United States Academic Decathlon

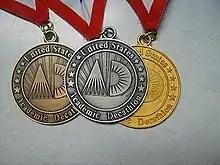
Bronze, silver, and gold medals from the e-Nationals competition, which are the same as those of the National competition

Each of the ten events is worth 1,000 points, for a possible 10,000-point individual total. Only the top two scores from the Honors, Scholastic and Varsity divisions are counted for the team score. Until 2013, 60,000 was the maximum possible team score. In 2013, Super Quiz became a 10,000 point event that only counts for the team score, making the maximum possible team score 70,000. With the exception of math and Super Quiz, the objective tests each have 50 questions worth 20 points a piece. The math test is weighted more heavily, with 35 questions worth approximately 28.6 points per question. Until 2013, the Super Quiz written test contained 40 questions, each worth 15 points. Depending on the state director, the relay component of Super Quiz contained either 5 or 10 questions, each worth 80 or 40 points respectively. Starting in 2013, the Super Quiz contained only the relay component with 5 or 10 questions, each worth approximately 333.3 or 166.7 points respectively. The written test was sometimes omitted at the state level even before 2013 if a state director wished to weigh the Super Quiz Relay more heavily. Perfect scores of 1,000 in events are recorded regularly, and there have been cases of dozens of medal winners for a single event because of perfect and near-perfect scores. Gold, silver and bronze medals are awarded in each event and for each division (Honors, Scholastic, and Varsity). All tying participants are awarded medals.